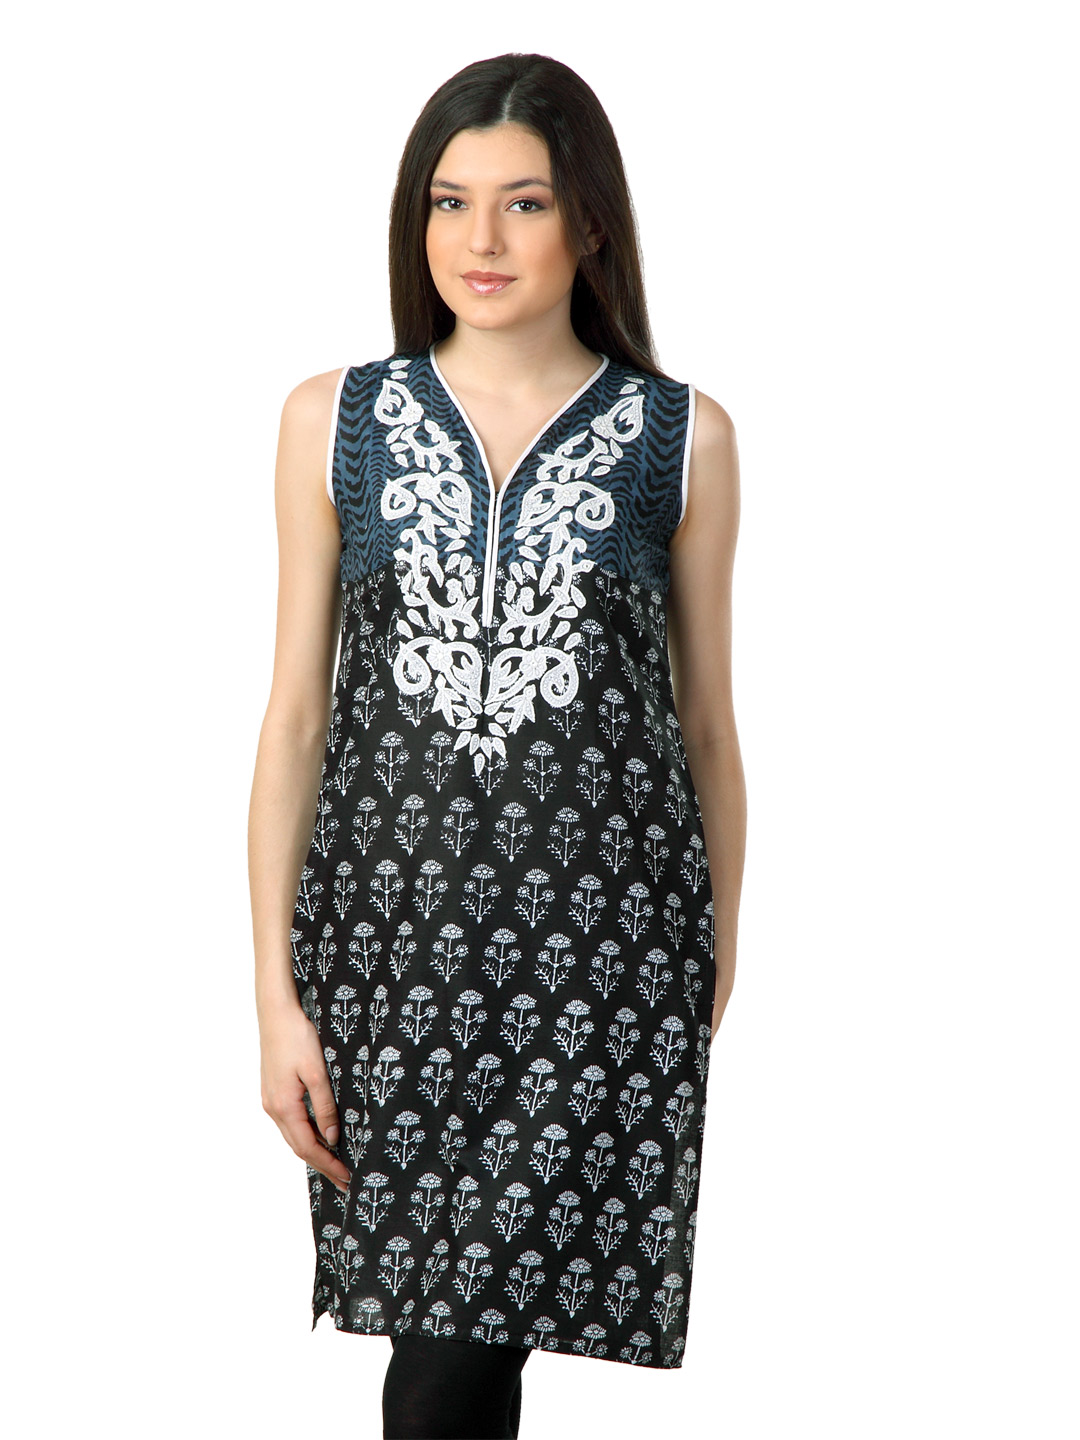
Aneri Women Black Kurta
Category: Apparel / Topwear / Kurtas
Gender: Women
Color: Black
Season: Summer 2012
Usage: Ethnic